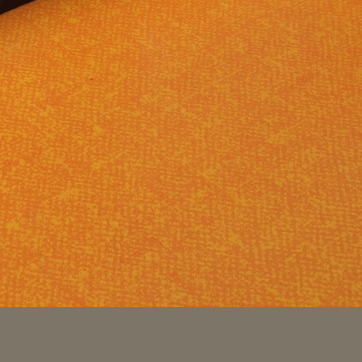
Material: carpet